Hølendalen Bridges

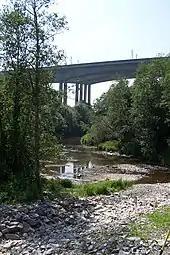
The creek of Såna runs under the bridges

The increased speed meant that a simple double of the existing track was no longer a viable option. In addition to sharp curvature, the railway went over the Hølen Viaduct over the town of Hølen. Planning on this project was therefore carried out jointly between NSB and the Public Roads Administration. Three routes were proposed, a western, middle and eastern route. The decision was finalized in 1993 with the western route selected. Important aspects were construction costs, minimizing the amount agricultural land which was taken and esthetics.